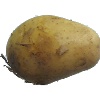
Label: white_potato